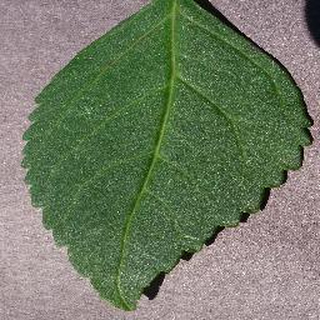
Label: healthy_cherry